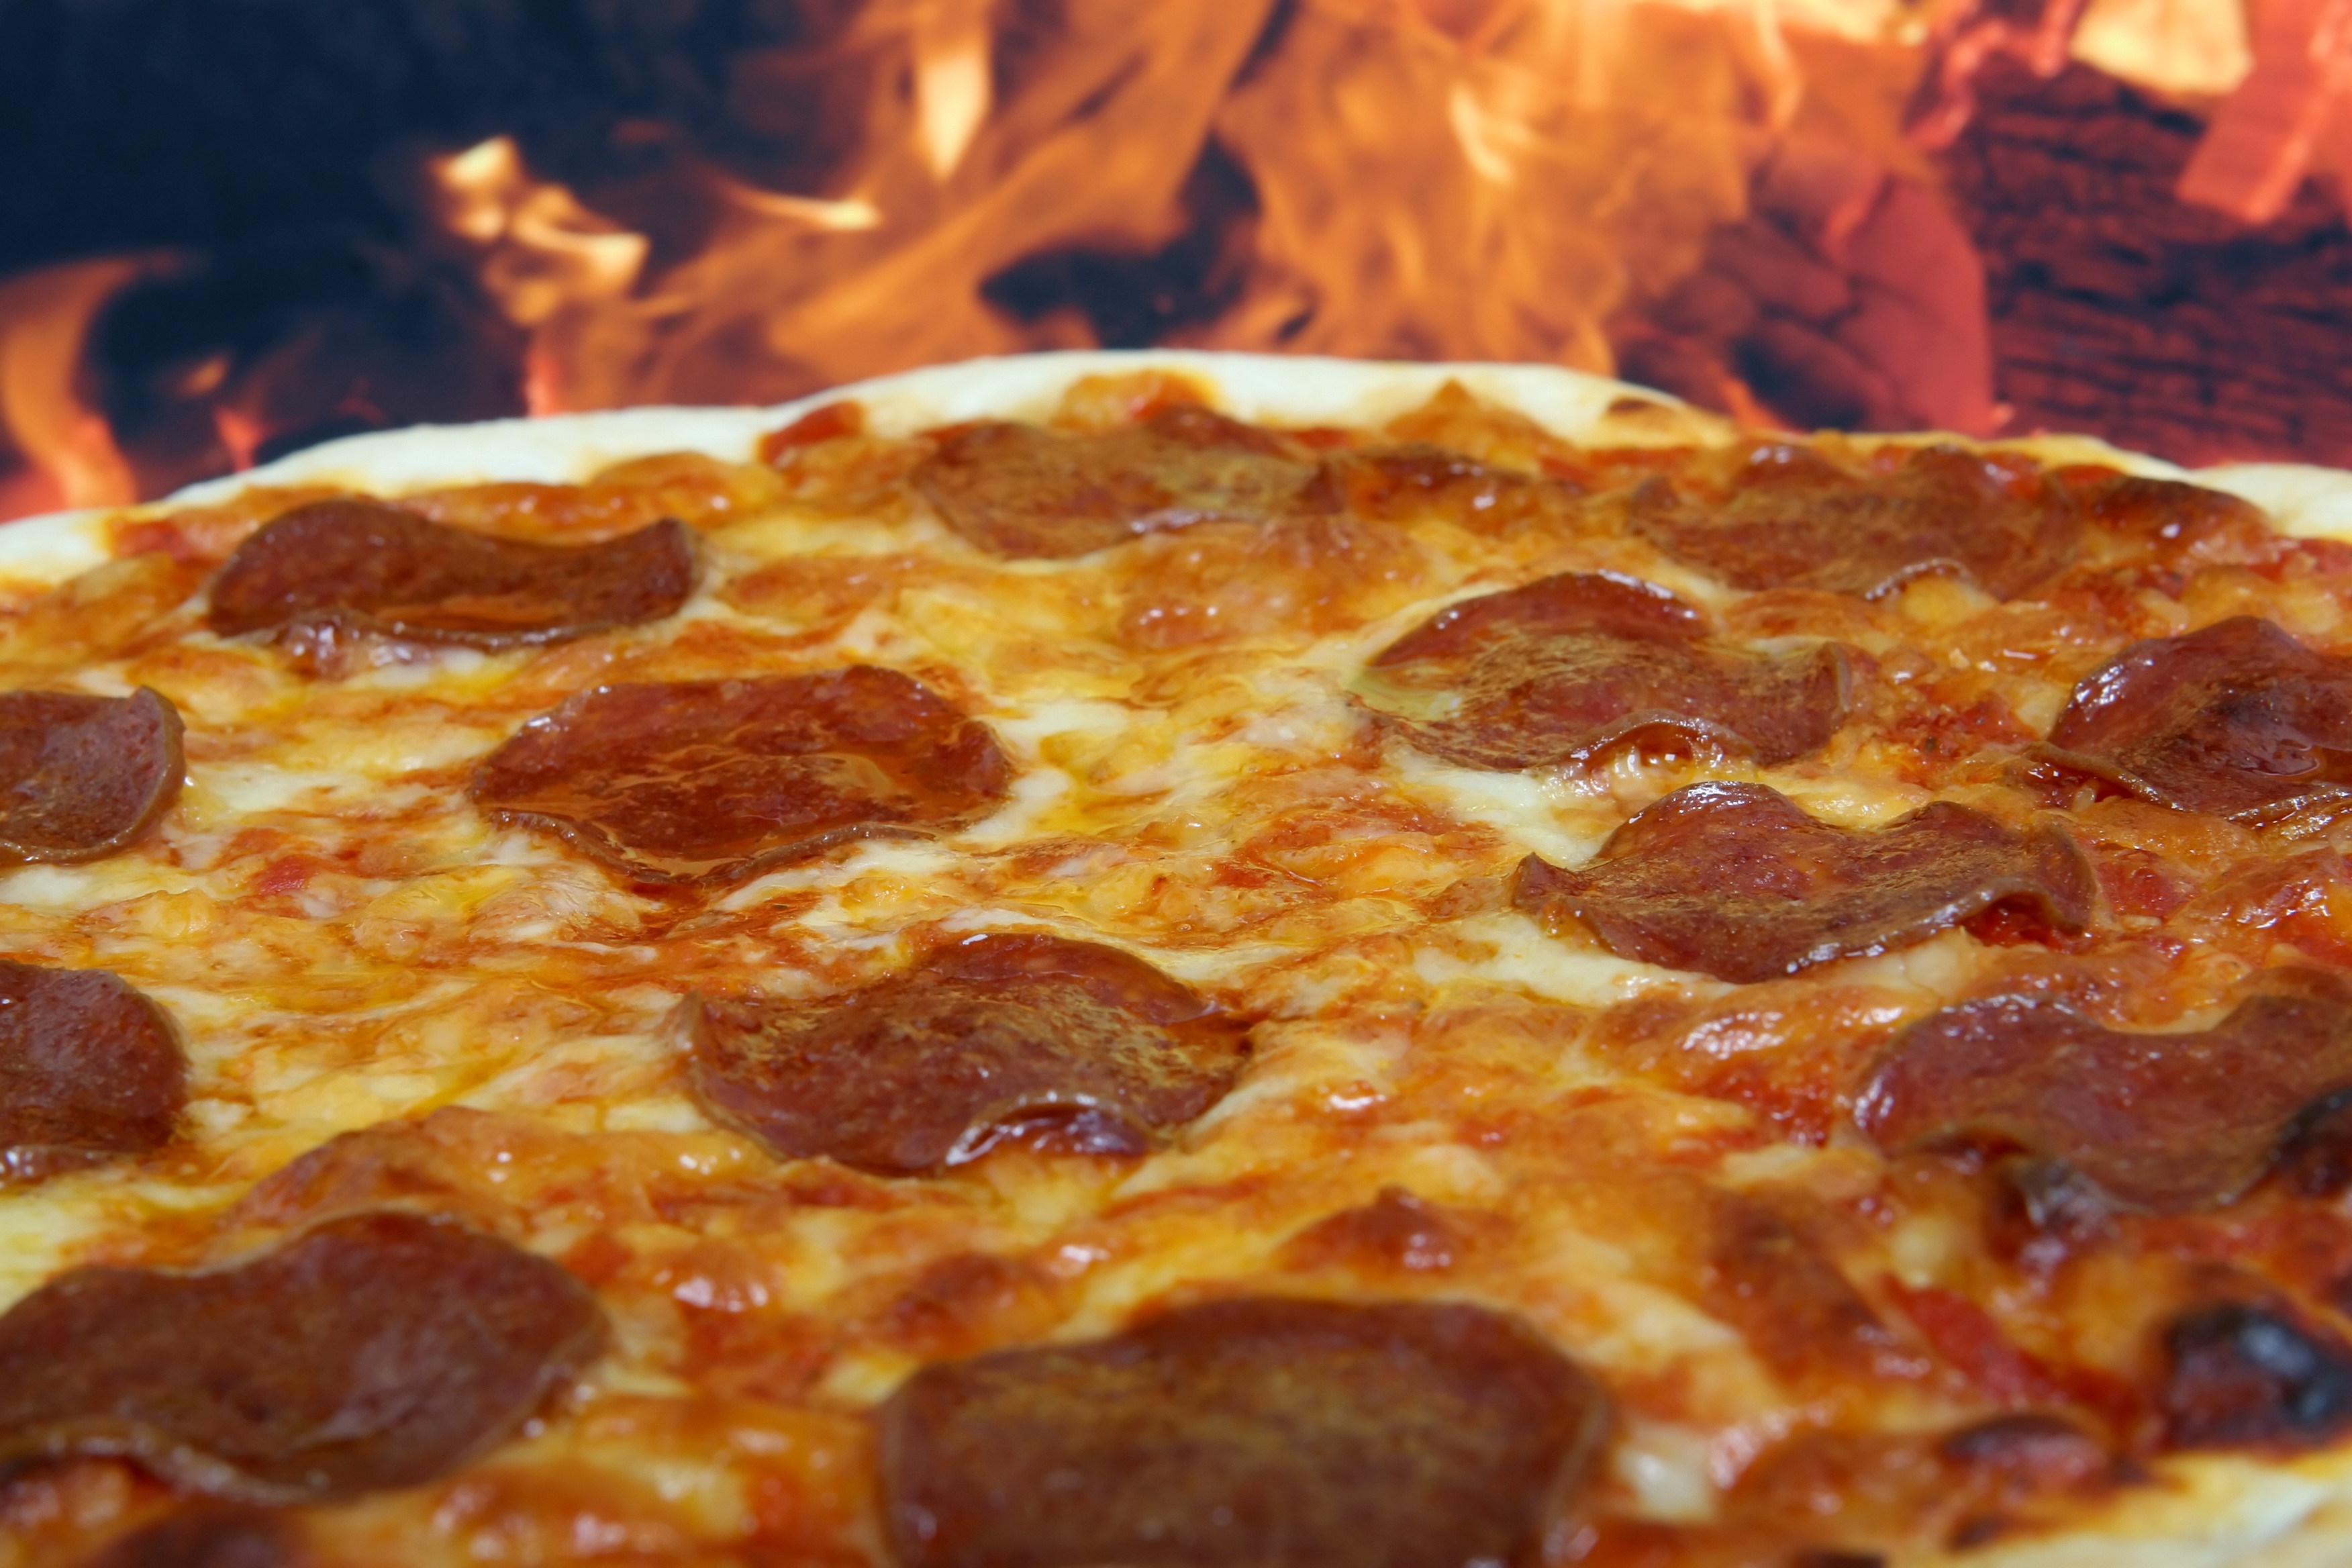
restaurant, roast, orange, dish, meal, food, red, macro, natural, america, fresh, bbq, barbeque, fire, italy, weight, yellow, closeup, healthy, meat, barbecue, cuisine, bread, health, dough, pizza, cheese, tomato, baked, pepperoni, cooked, american, nutrition, hot, spices, spicy, clay, good, oven, flames, loss, diet, herbs, italian, ham, organic, grilled, copyspace, italian food, pizza cheese, european food, sicilian pizza, wholesome